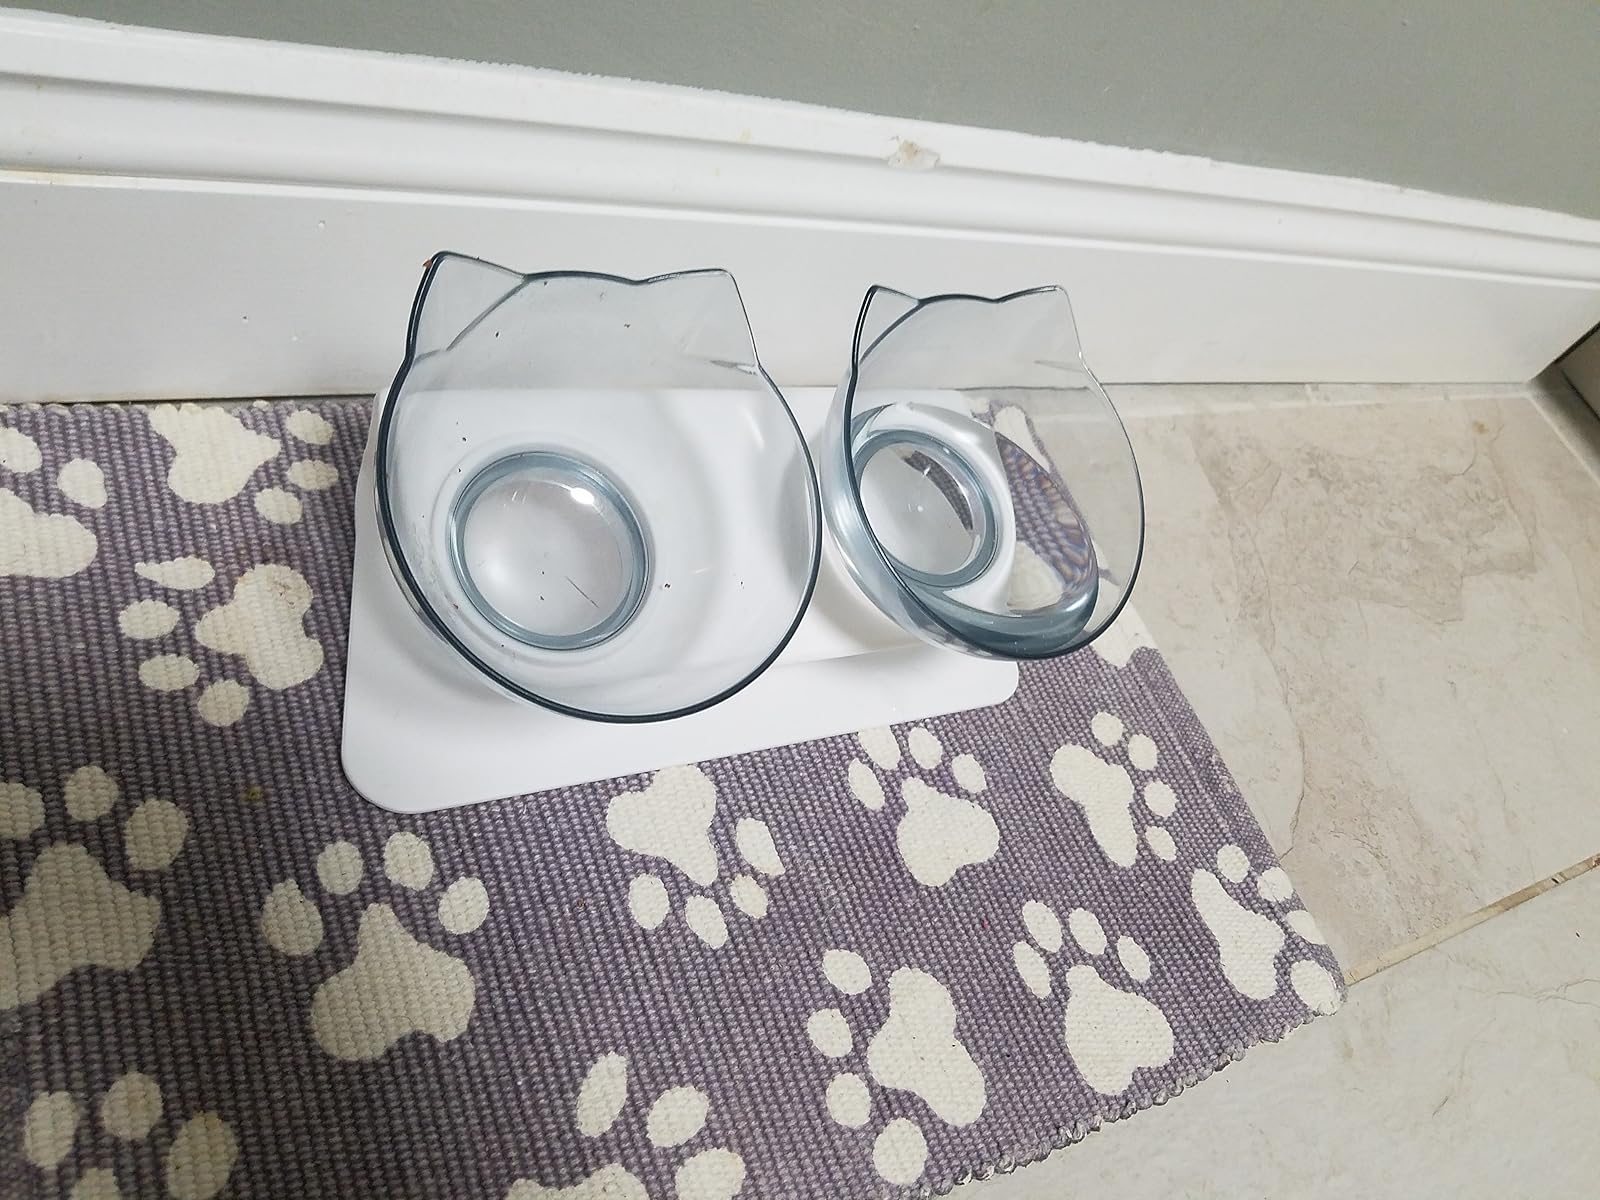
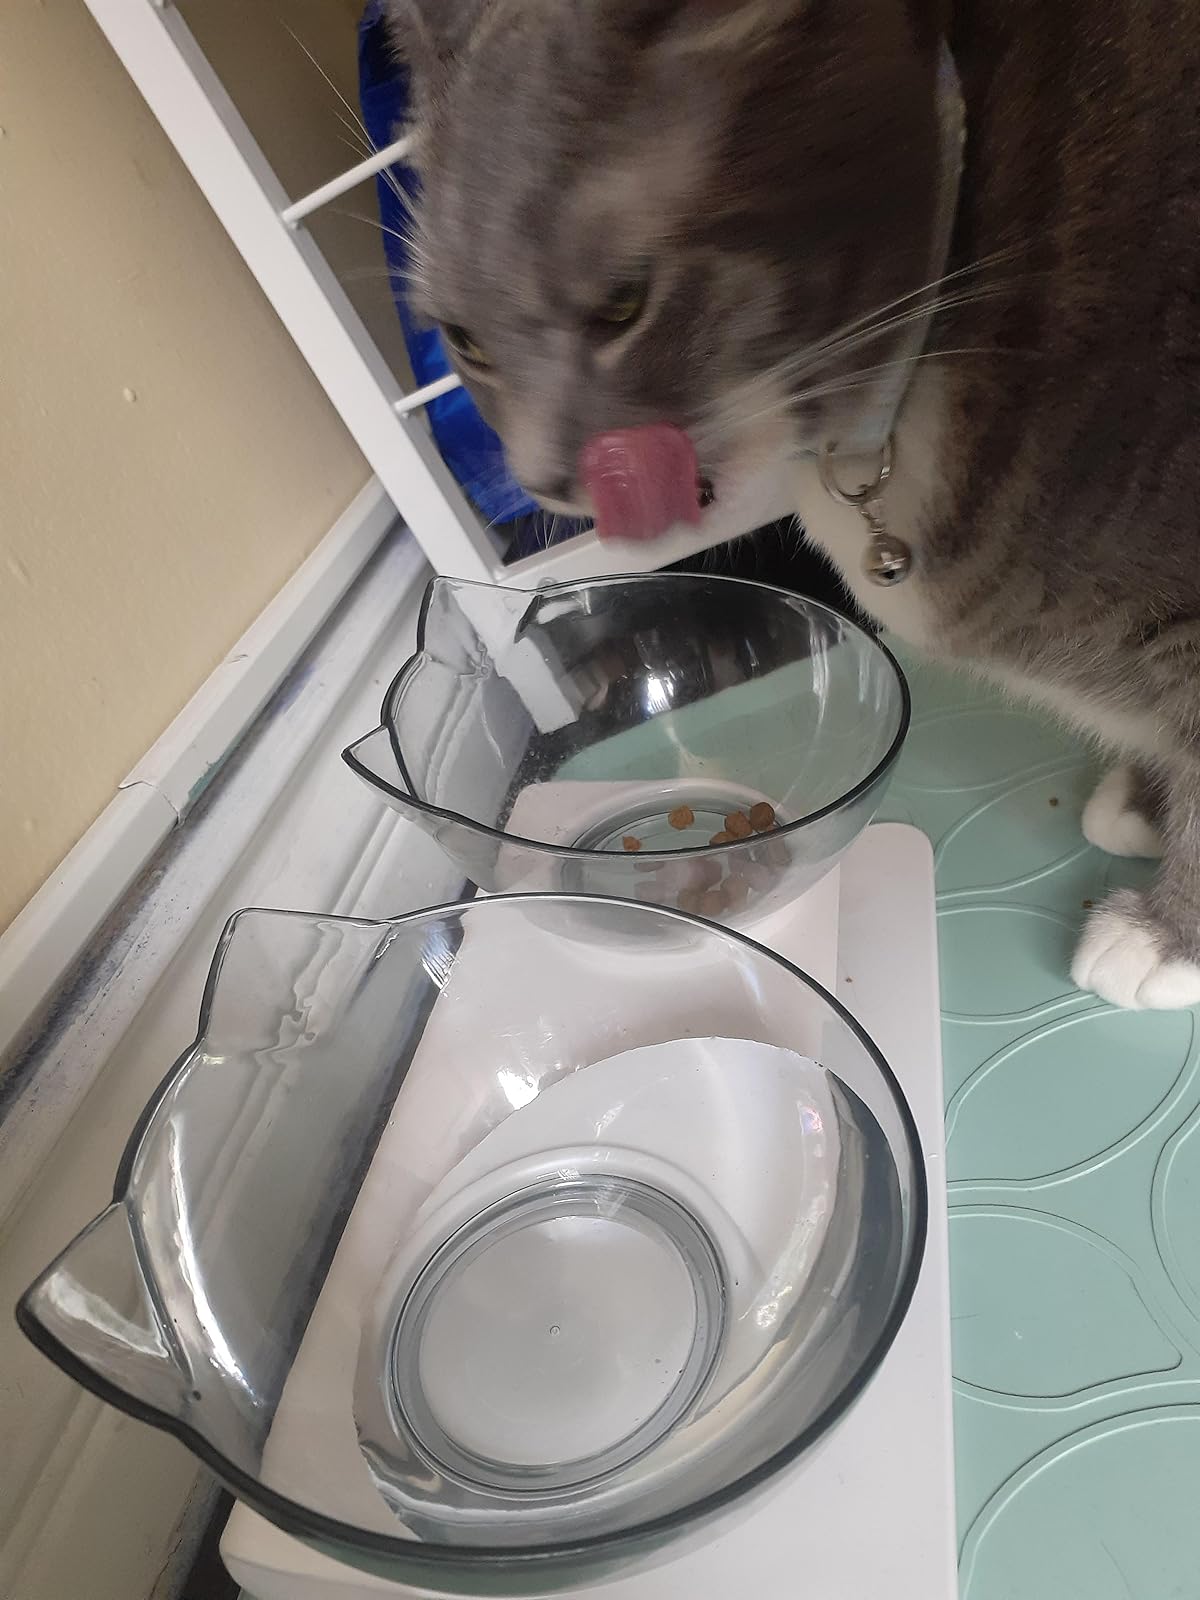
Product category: items_bowl
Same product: yes